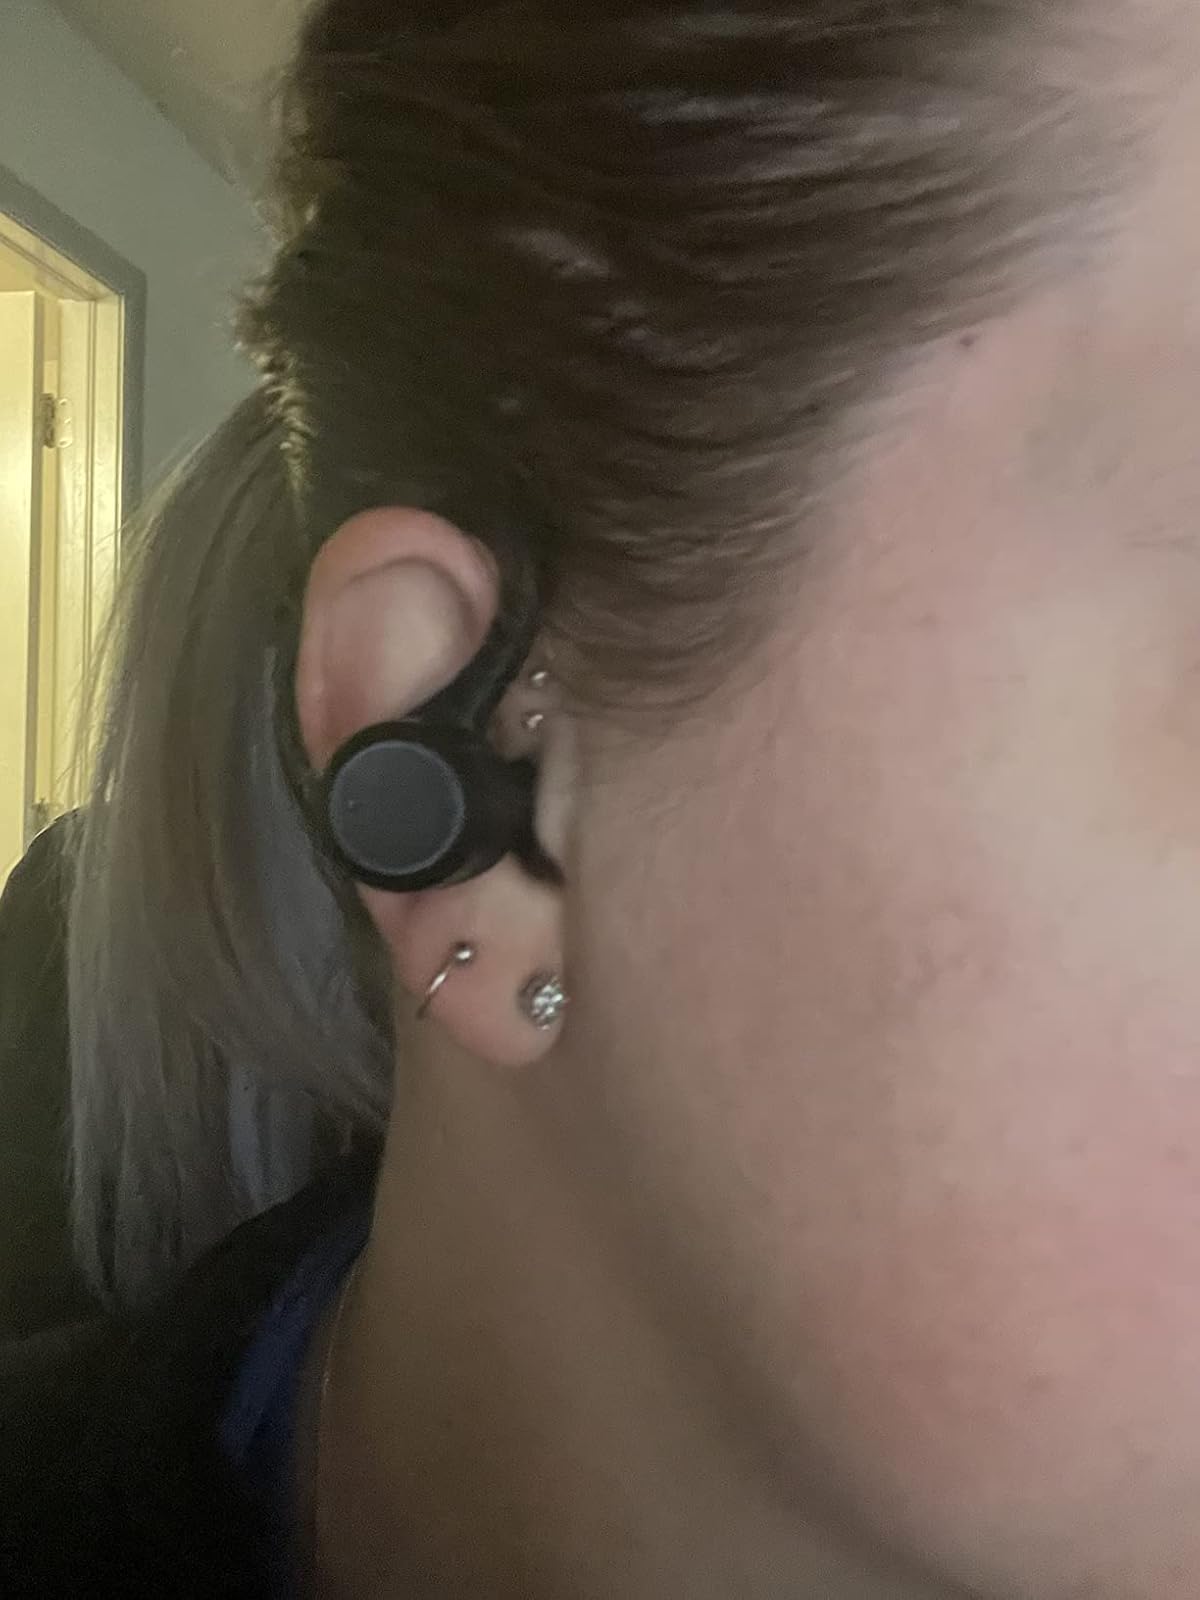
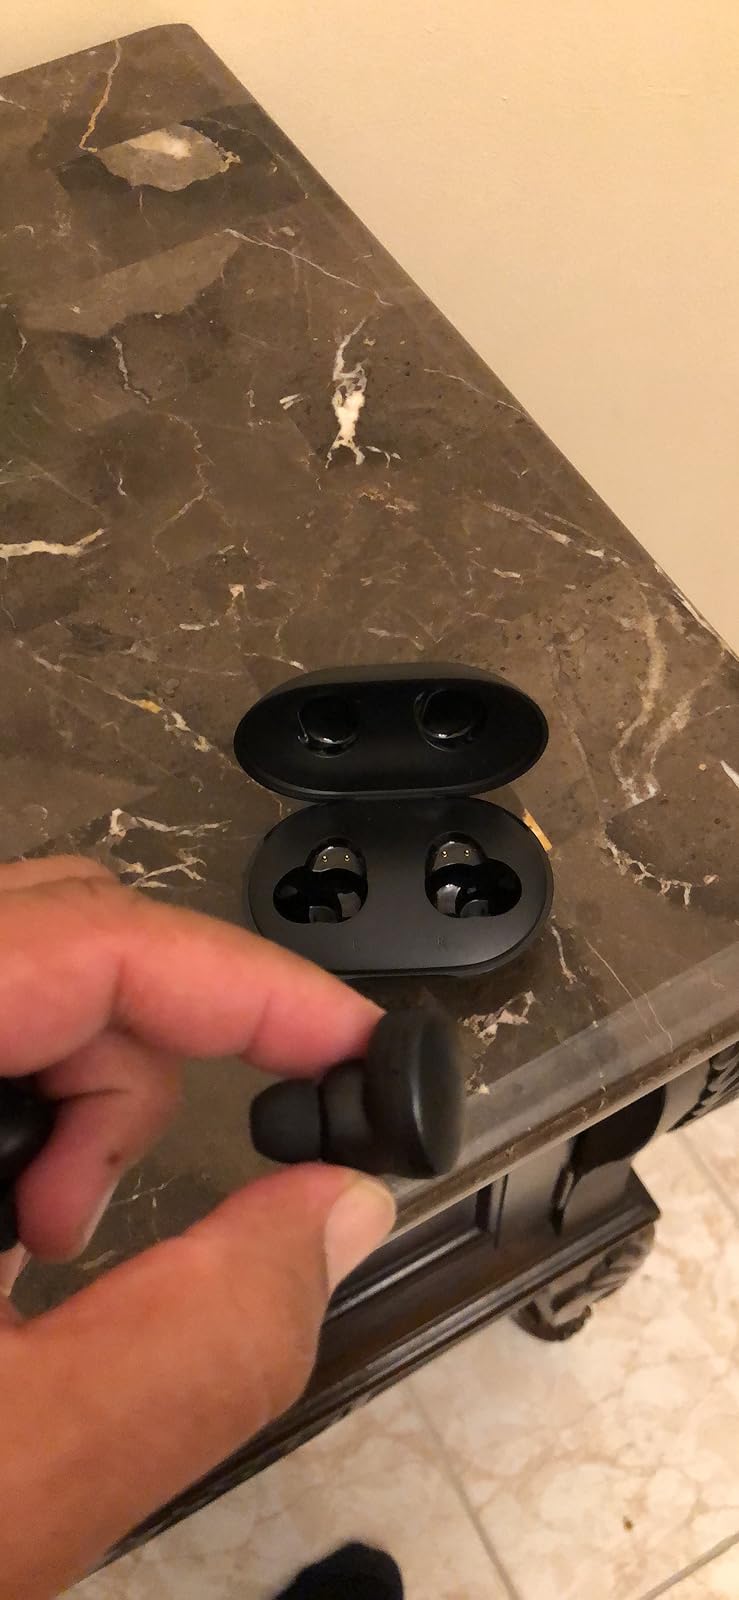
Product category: earbuds
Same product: no